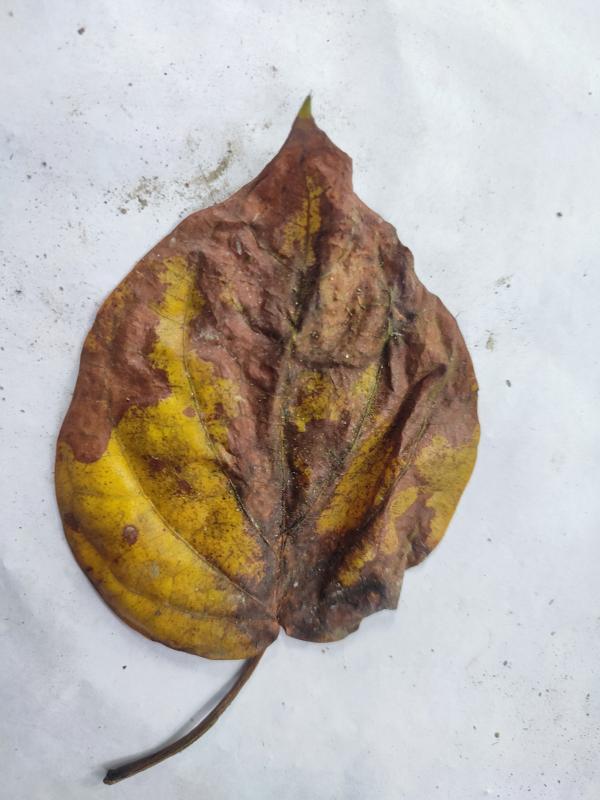
Label: Dried_Leaf